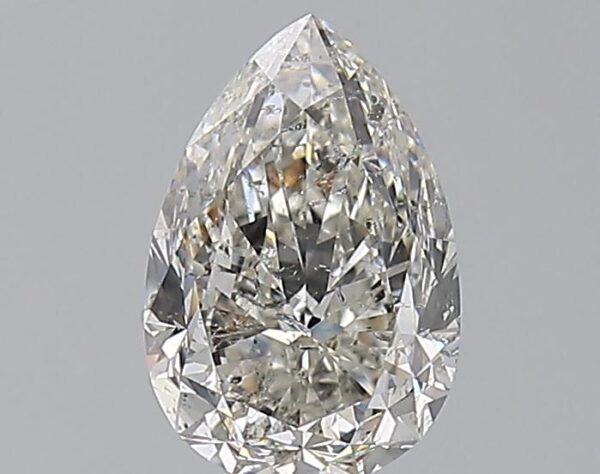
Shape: pear
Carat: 1.52
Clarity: SI2
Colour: H
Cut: GD
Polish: EX
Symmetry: EX
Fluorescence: N
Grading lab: IGI
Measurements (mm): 9.09 x 6.06 x 4.1